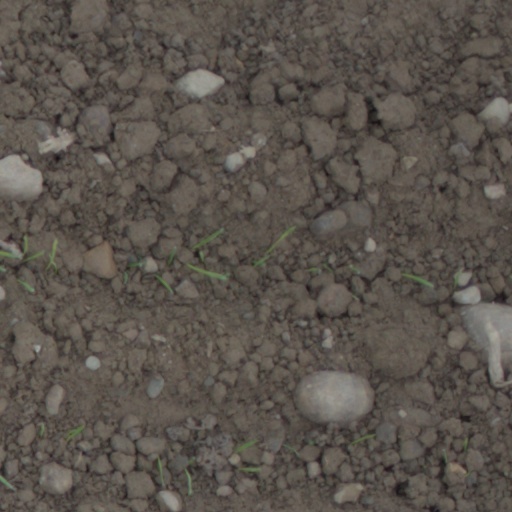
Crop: wheat